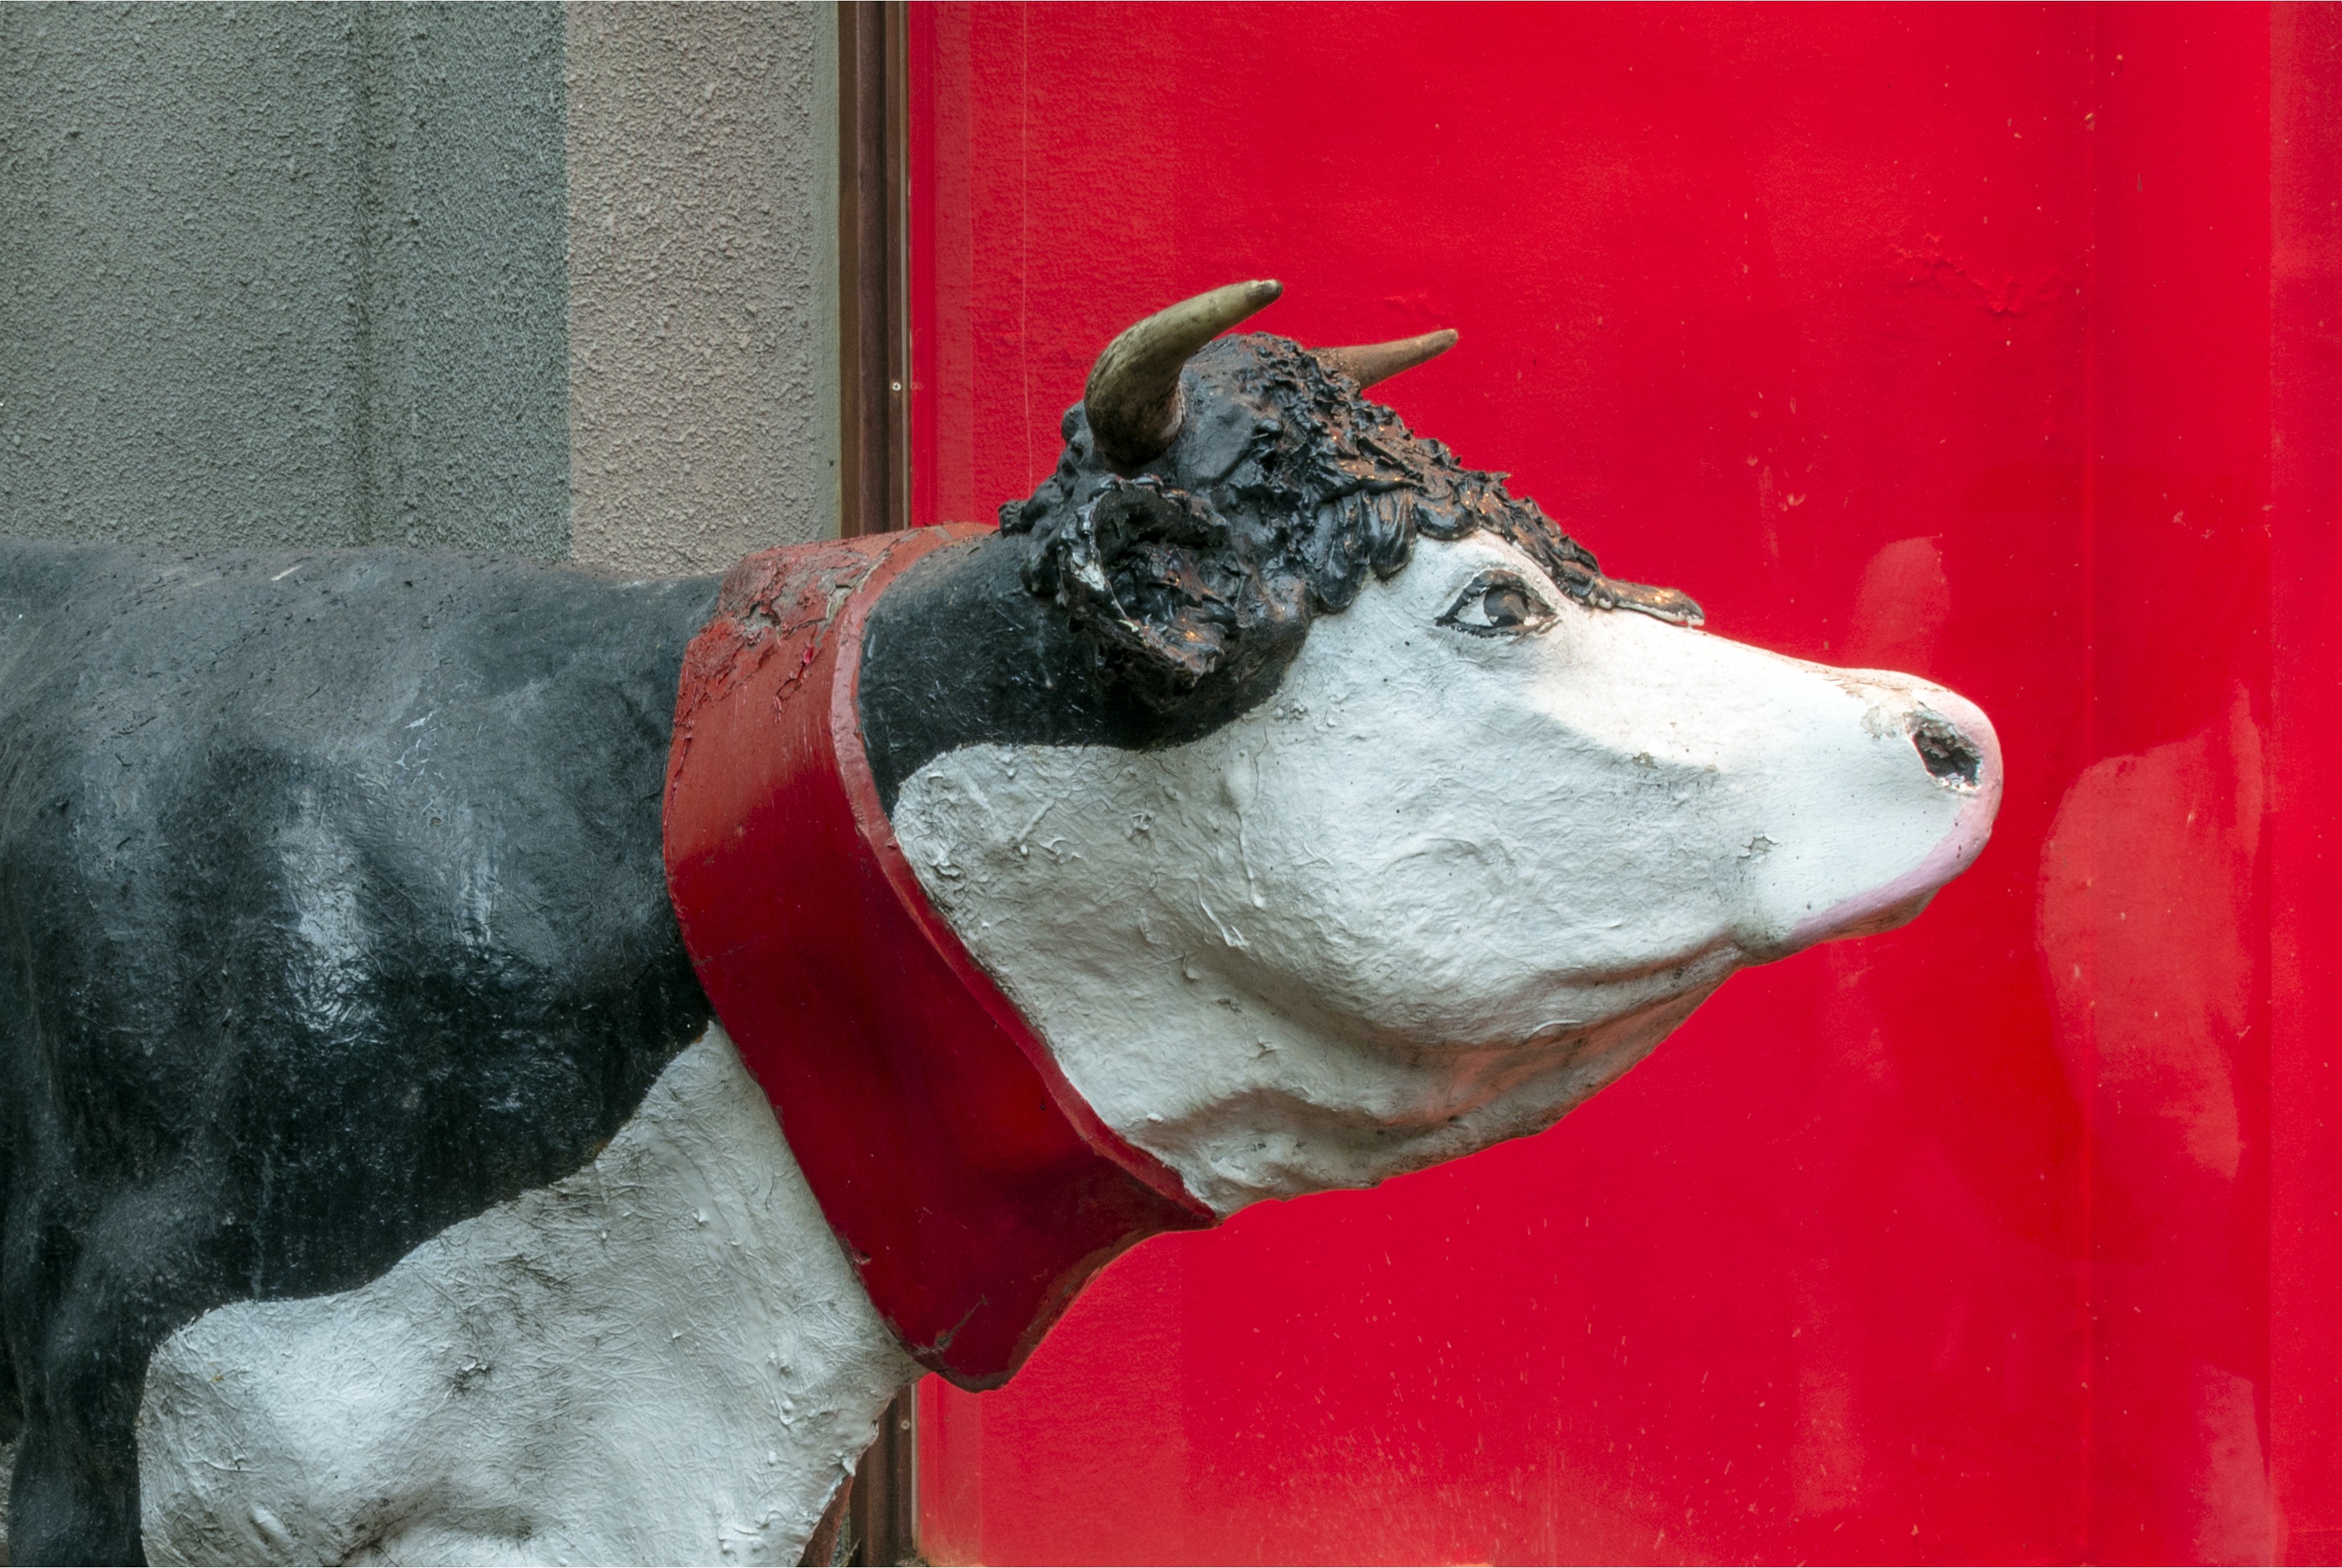
dog, statue, shop, red, mammal, dog like mammal, squawk